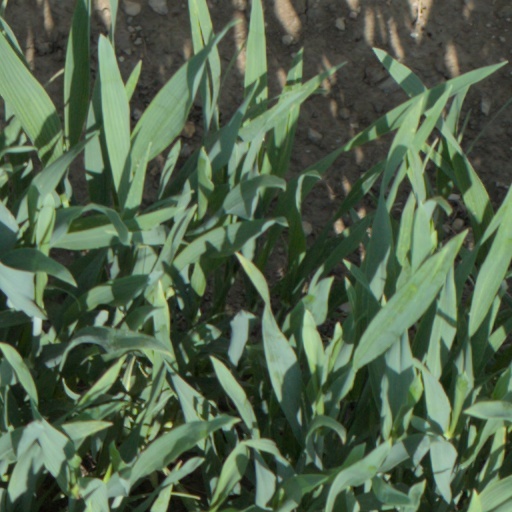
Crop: wheat